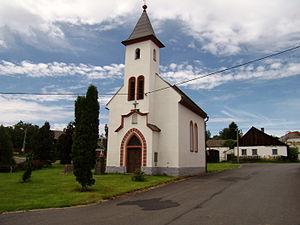
Buk est une commune du district de Prachatice, dans la région de Bohême-du-Sud, en République tchèque. Sa population s'élevait à 288 habitants en 2018.